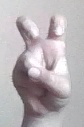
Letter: toot